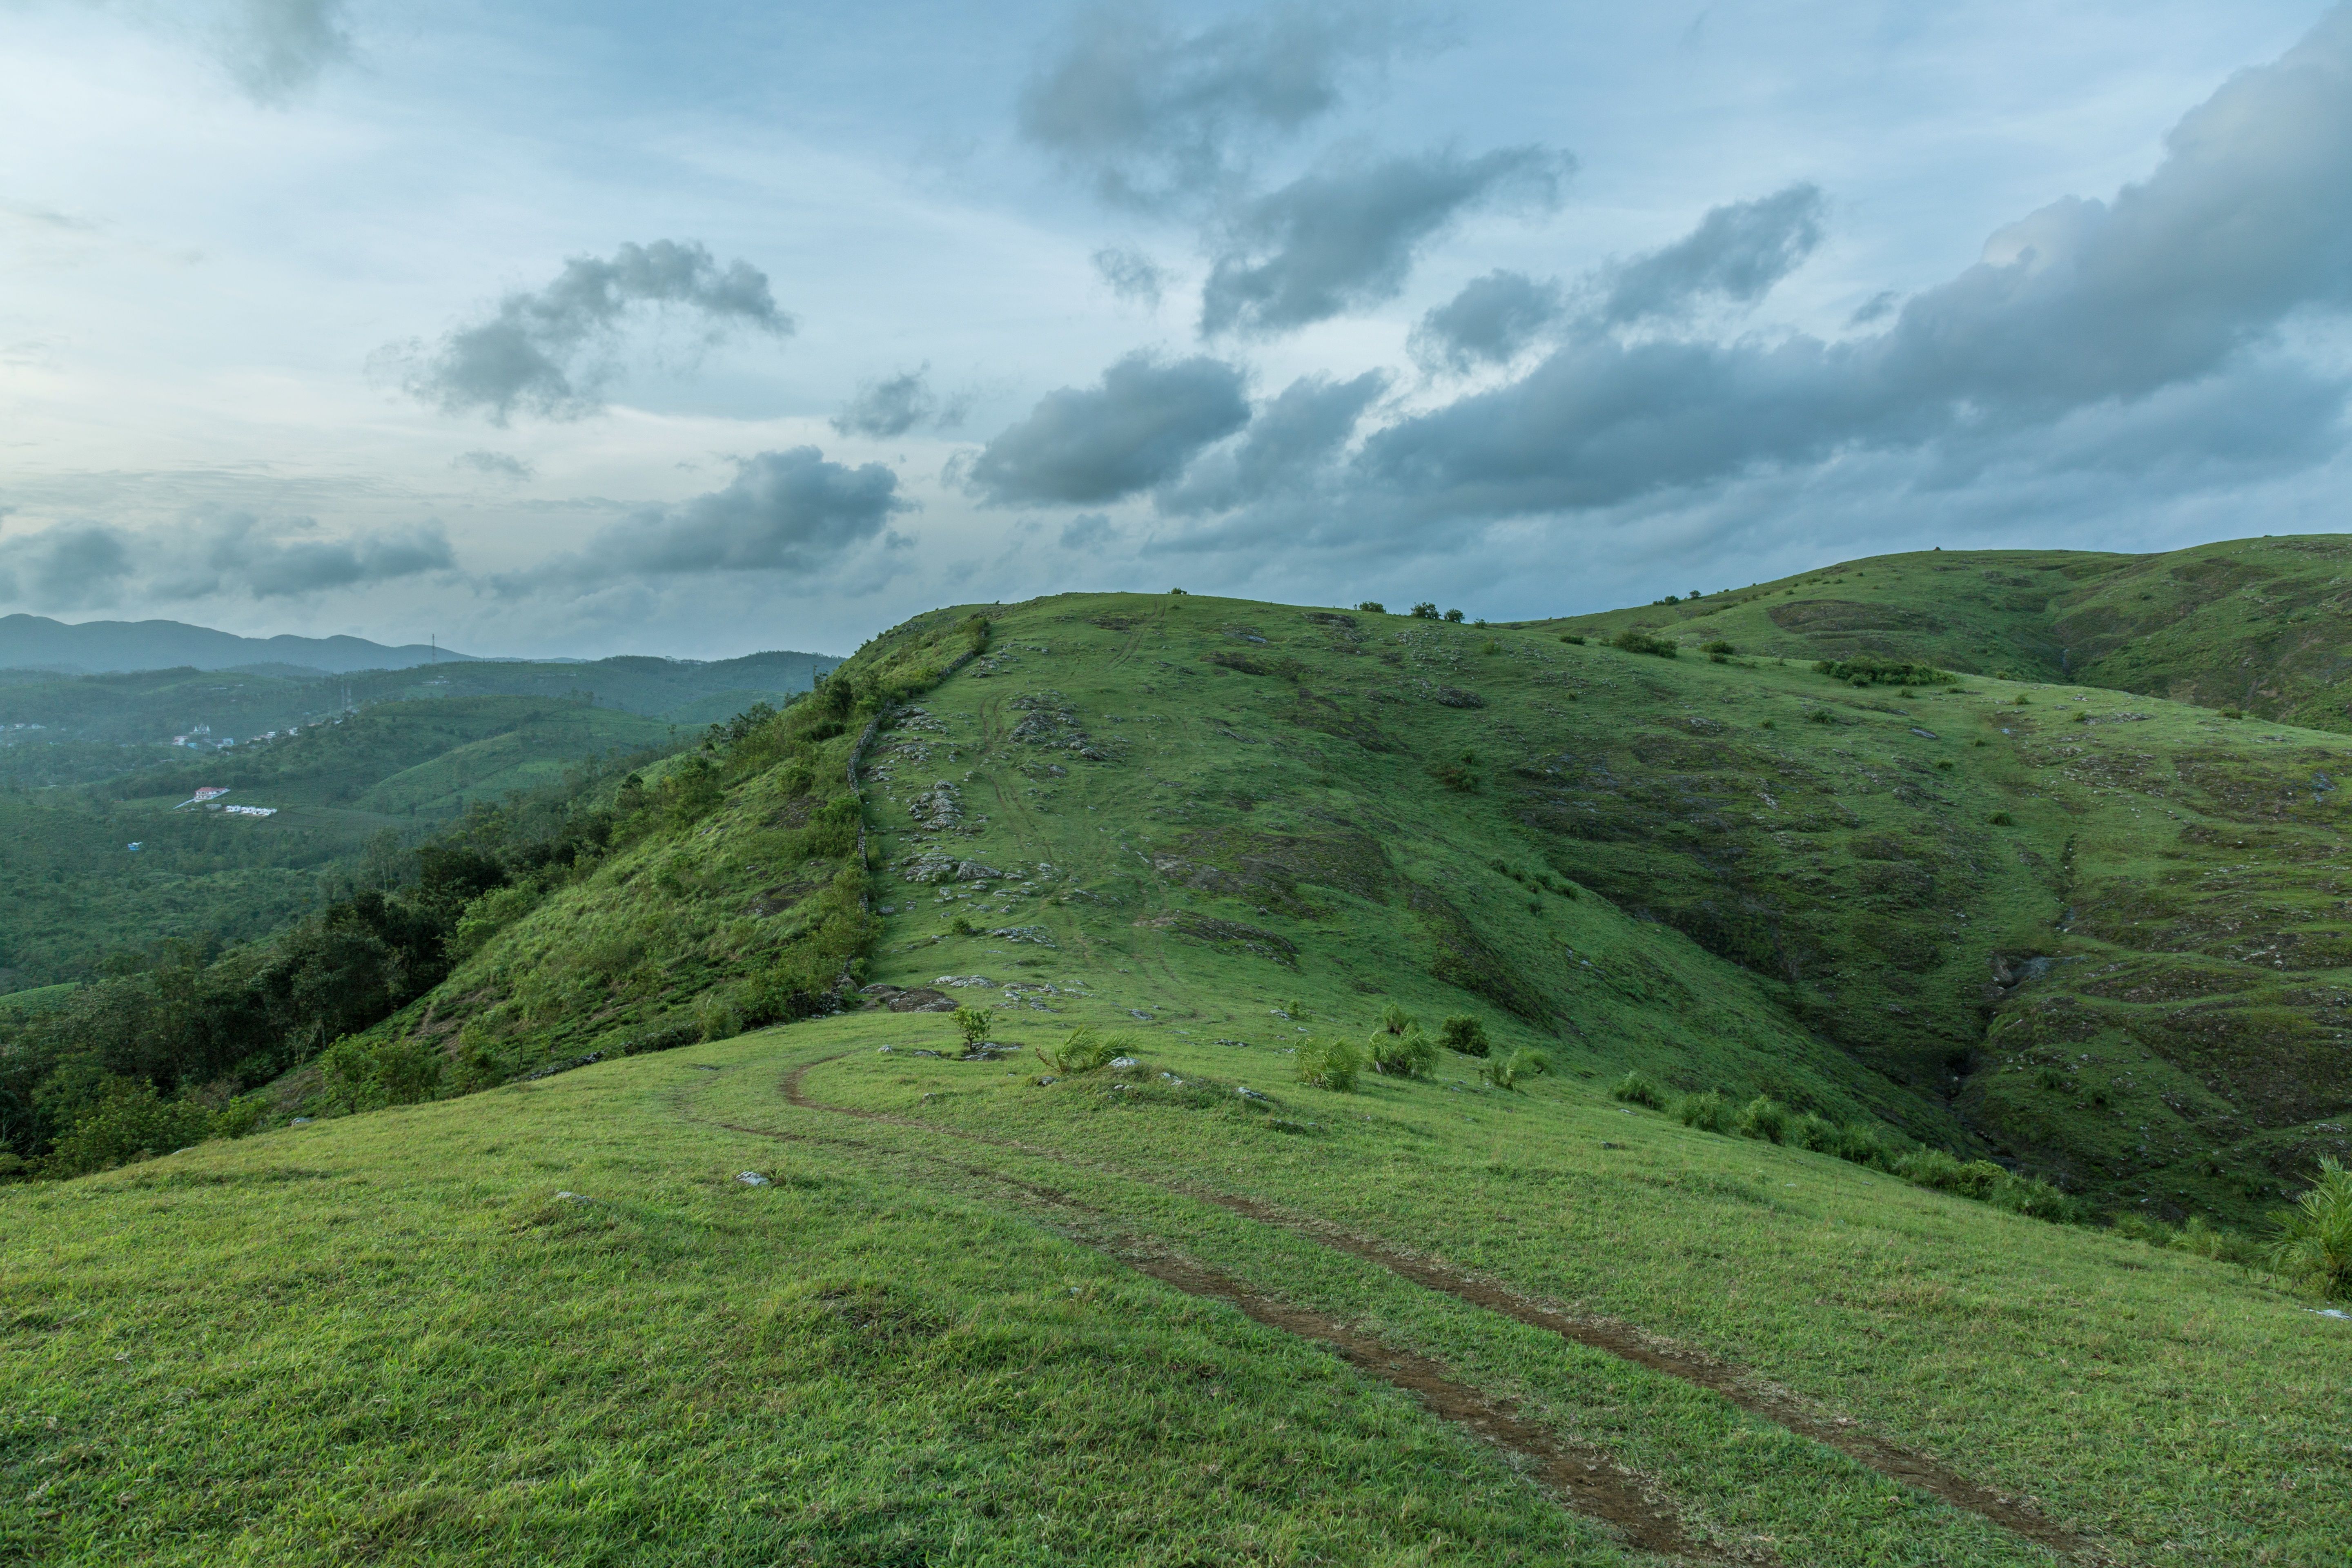
landscape, grass, mountain, cloud, field, meadow, hill, valley, mountain range, cliff, pasture, highland, terrain, ridge, plain, greenery, grassland, plateau, fell, loch, ecosystem, rural area, meadows, landform, kerala, mountain pass, geographical feature, mountainous landforms